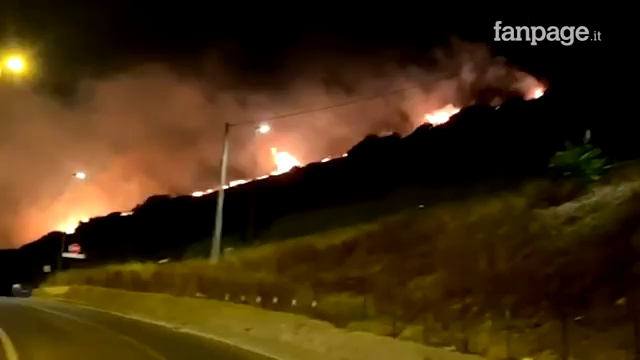
Fire: yes
Smoke: yes